Ayuda Suiza

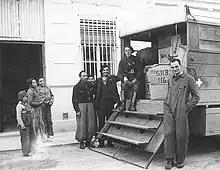
Volunteers of the Swiss Aid pose with a supply truck in Spain in 1937 (Rodolfo Olgiati appears first on the right).

The Swiss Aid Committee was created in February 1937 at the initiative of Rodolfo Olgiati, secretary of the pacifist organization Service Civil Internacional (SCI), who promoted a plan to act in Spain and bring together the maximum number of Swiss entities to contribute to humanitarian aid, with the go-ahead from the Swiss federal government, which had initially been reluctant due to a strict interpretation of neutrality. In fact, SCI was very important inside the committee and contributed with the largest number of volunteers to the ground (around thirty volunteers throughout the entire war, mostly Swiss). Olgiati was also the secretary of the committee.